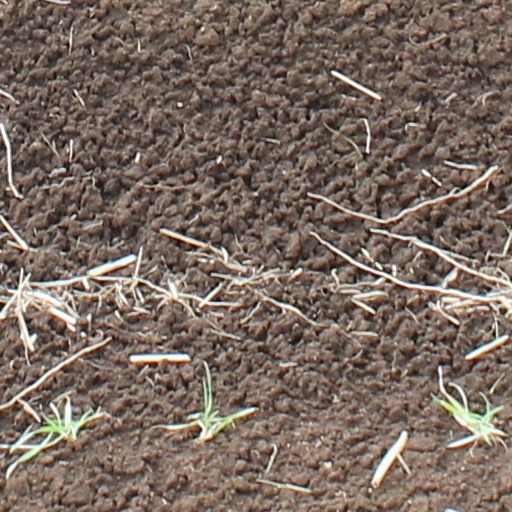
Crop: wheat